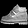
Label: Ankle boot